M3 Lee

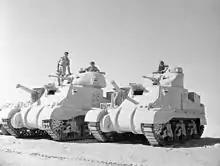
British Grant (left) and Lee (right) at El Alamein (in the Egyptian Western Desert) 1942, showing differences between the British turret and the original design of the M3

There were also two .30-06 (7.62 mm caliber) Browning M1919A4 machine guns mounted in the hull, fixed in traverse but adjustable in elevation, which were controlled by the driver. These were, due to coordination issues, removed, though they would be seen on early Sherman tanks.